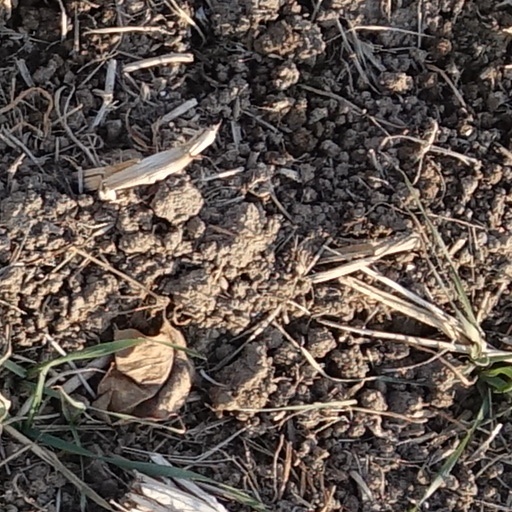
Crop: wheat